Dean MacDonald

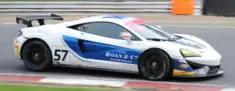
MacDonald's McLaren 570S GT4 at Brands Hatch in 2019.

MacDonald returned to McLaren machinery in 2019, embarking on his third British GT season with HHC Motorsport, paired with Callum Pointon. The duo got off to a fast start, taking a class victory in the first race of the season at Oulton Park. They would claim three additional podiums that season, placing third in the GT4 class championship. 2020 saw MacDonald graduate to GT3 machinery, as he took the wheel of a McLaren 720S GT3 for the first time in his career. Once again in British GT, MacDonald joined Angus Fender in a new-for-2020 effort for 2 Seas Motorsport. The pair claimed a podium in the opening race of the season, and finished tenth in the GT3 championship.